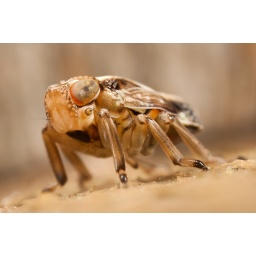
Plant hopper nymph on a stone wall by a thuja. Issidae: &lt;i&gt;Issus coleoptratus&lt;/i&gt;. EOS 40D with MP-E65 lens.